Ali Shaheed Muhammad

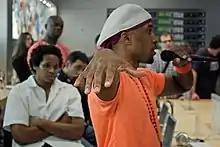
Muhammad speaking at Apple Fifth Avenue in New York City in 2006

Together with Jay Dee and Q-Tip, Muhammad formed the music-production collective the Ummah.